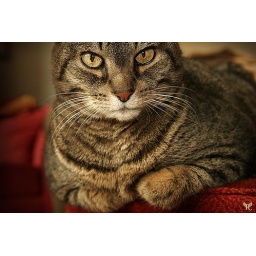
Mickey sitting on red ottoman.Edits and adjustments made in Photoshop.